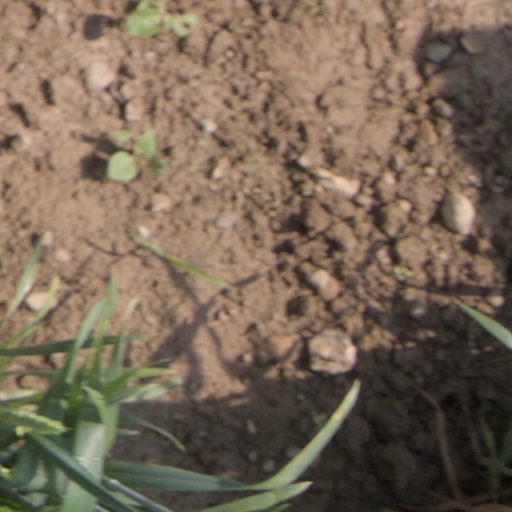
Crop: wheat